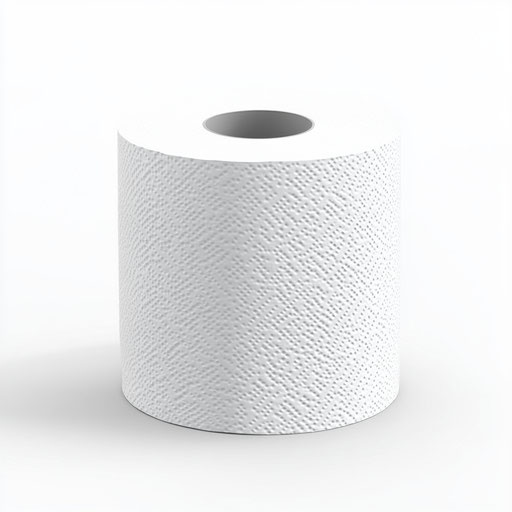
3D toilet paper on flat white background, isolated clipart
Toilet Paper Clipart #toiletpaper #photorealistic #whitebackground #isolated #clipart #3Dstyle #bathroom #essential #cleanliness #toilets
Brand: Imagella
Category: Arts & Entertainment > Hobbies & Creative Arts > Arts & Crafts > Art & Crafting Materials > Textiles > Crafting Canvas > Plastic Canvas > Plastic Canvas Rolls